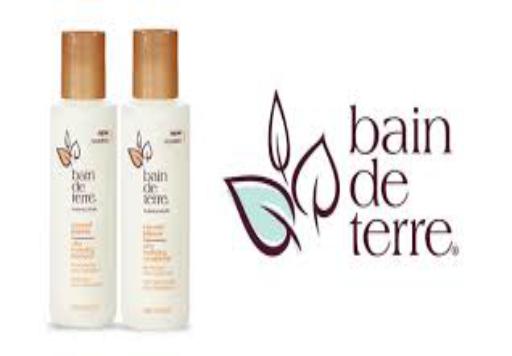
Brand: bain de terre-1
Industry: Necessities